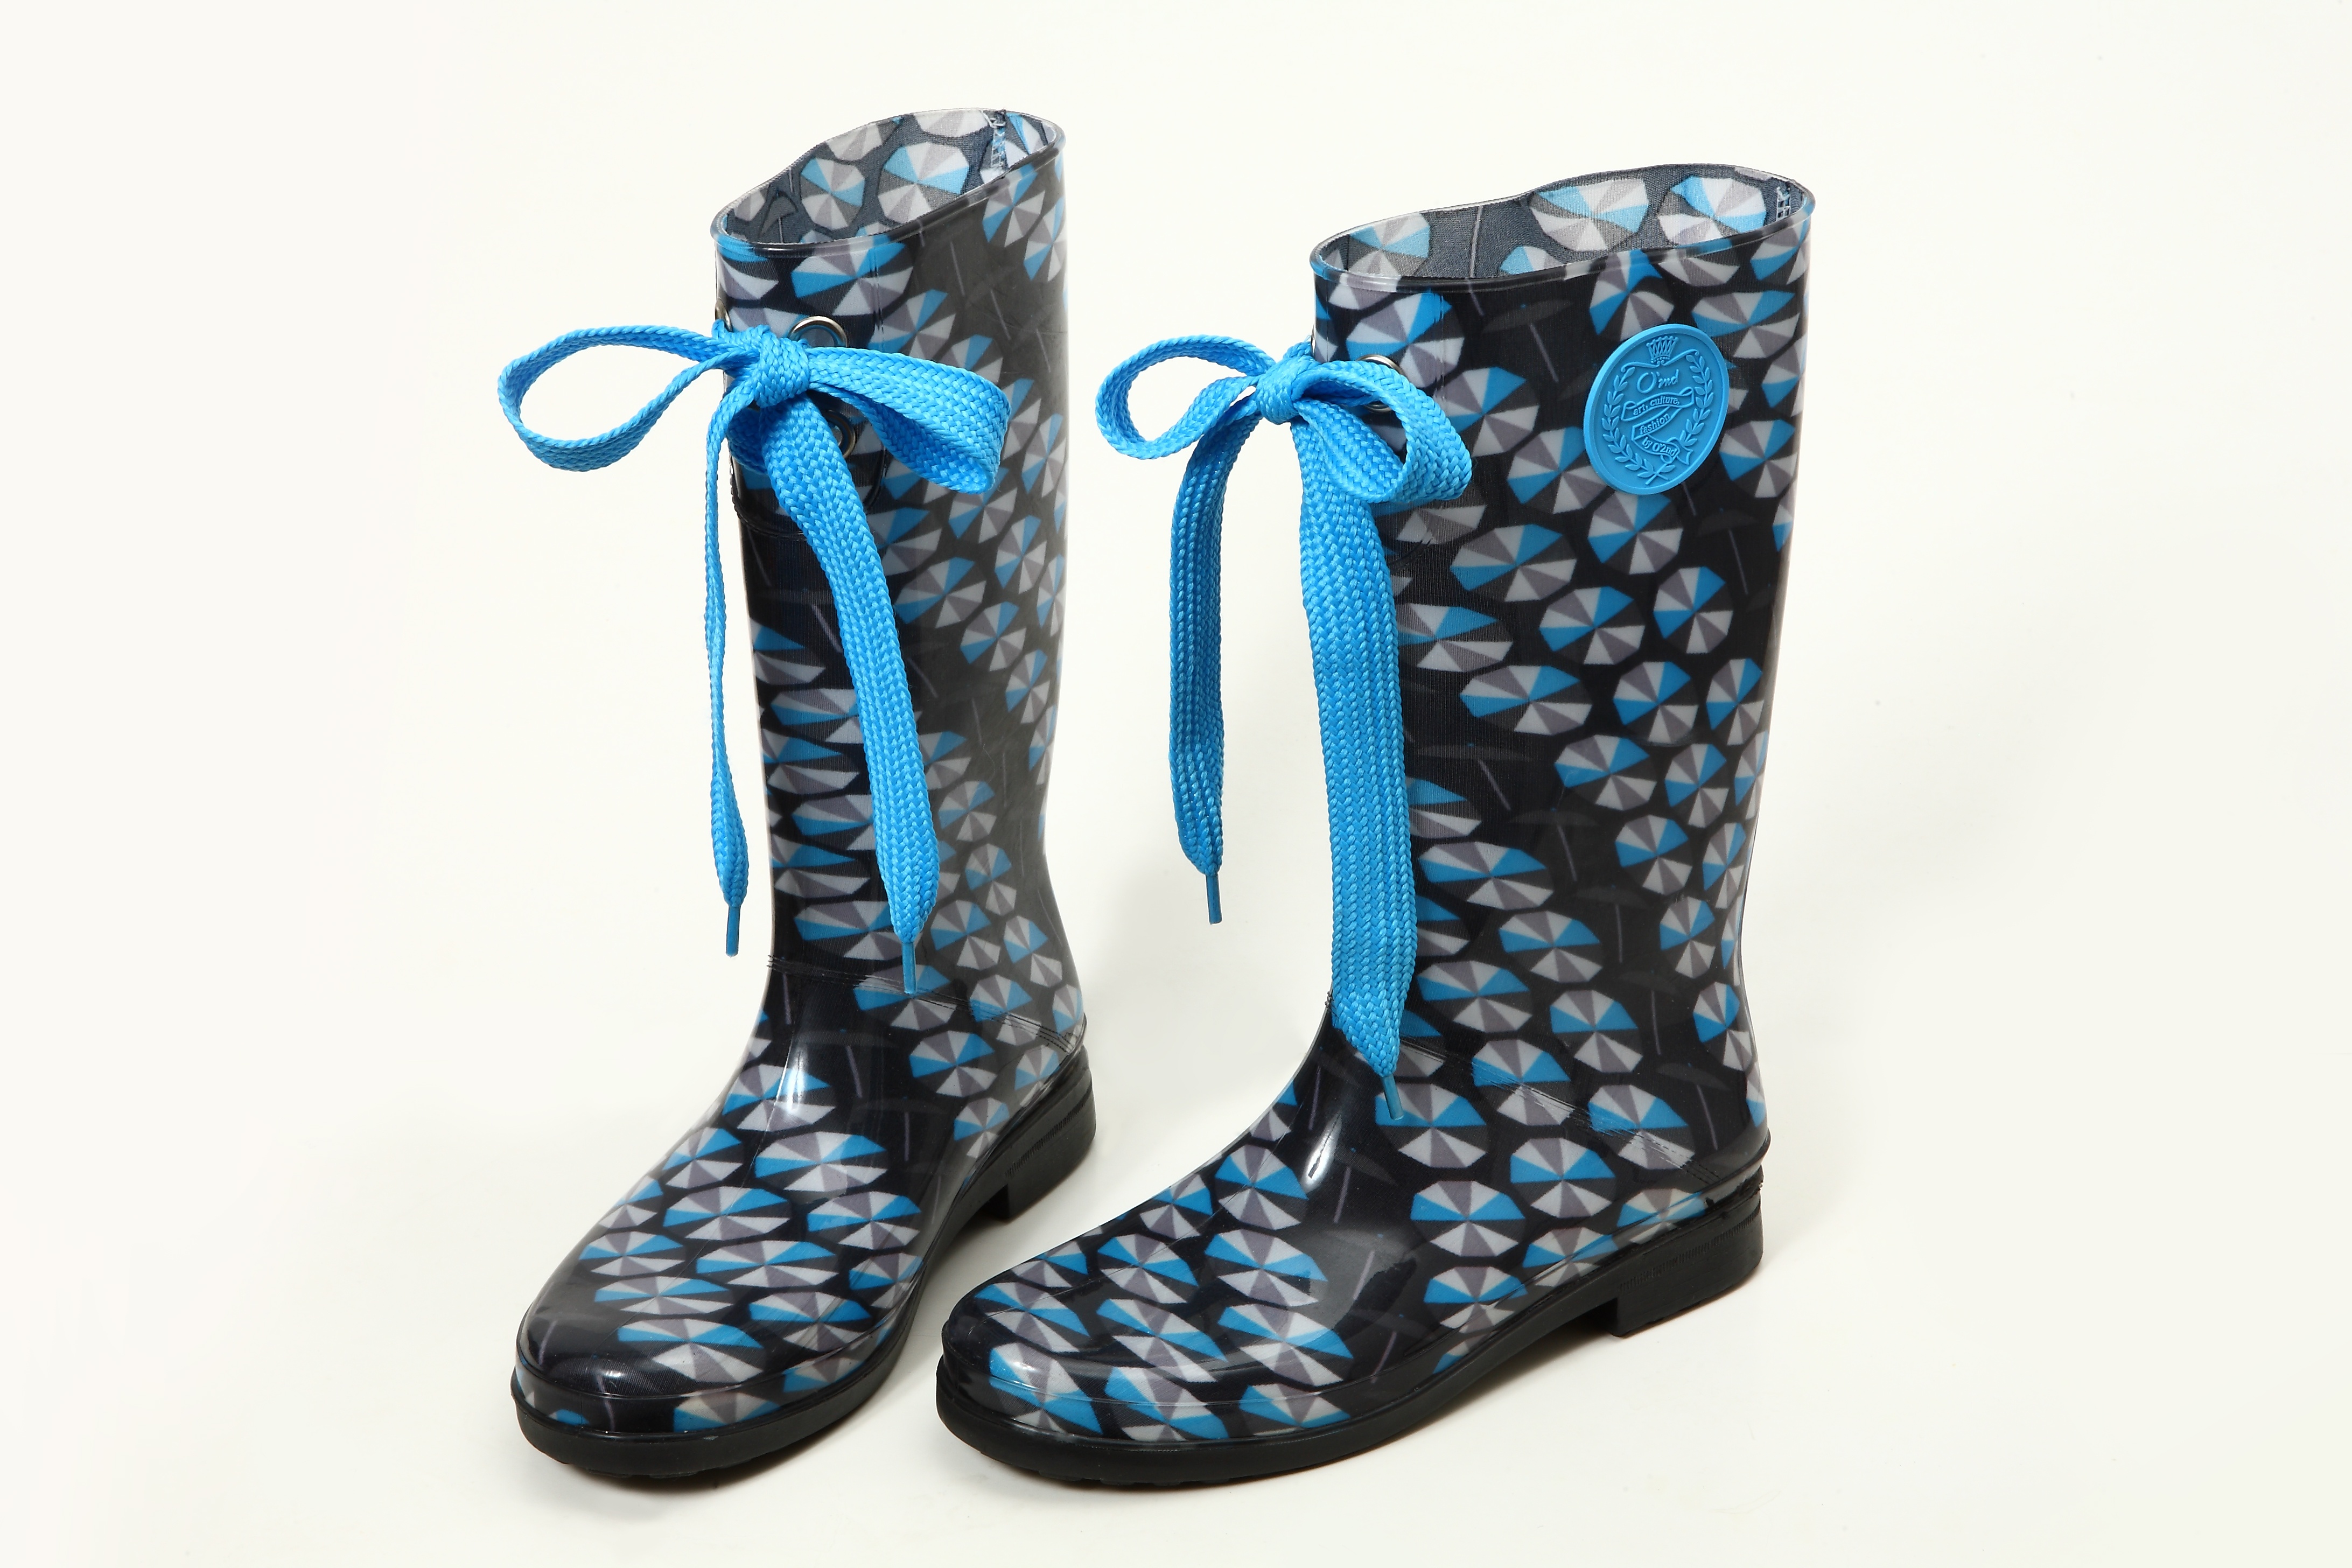
shoe, boot, leg, pattern, blue, ribbon, human body, font, shoes, boots, footwear, rain boots, outdoor shoe